Centralized traffic control

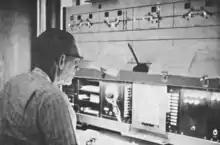
Penn Central Southern Region (Columbus Division) Train Dispatcher controlling train movements at the CTC "B" board in Columbus, Ohio. At this position, one person could handle about 25 through train movements a day.

The ultimate solution to the costly and imprecise train order system was developed by the General Railway Signal company as their trademarked "Centralized Traffic Control" technology. Its first installation in 1927 was on a 40-mile stretch of the New York Central Railroad between Stanley, Toledo and Berwick, Ohio, with the CTC control machine located at Fostoria, Ohio. CTC was designed to enable the train dispatcher to control train movements directly, bypassing local operators and eliminating written train orders. Instead, the train dispatcher could directly see the trains' locations and efficiently control the train's movements by displaying signals and controlling switches. It was also designed to enhance safety by reporting any track occupancy ("see" track circuit) to a human operator and automatically preventing trains from entering a track against the established flow of traffic.